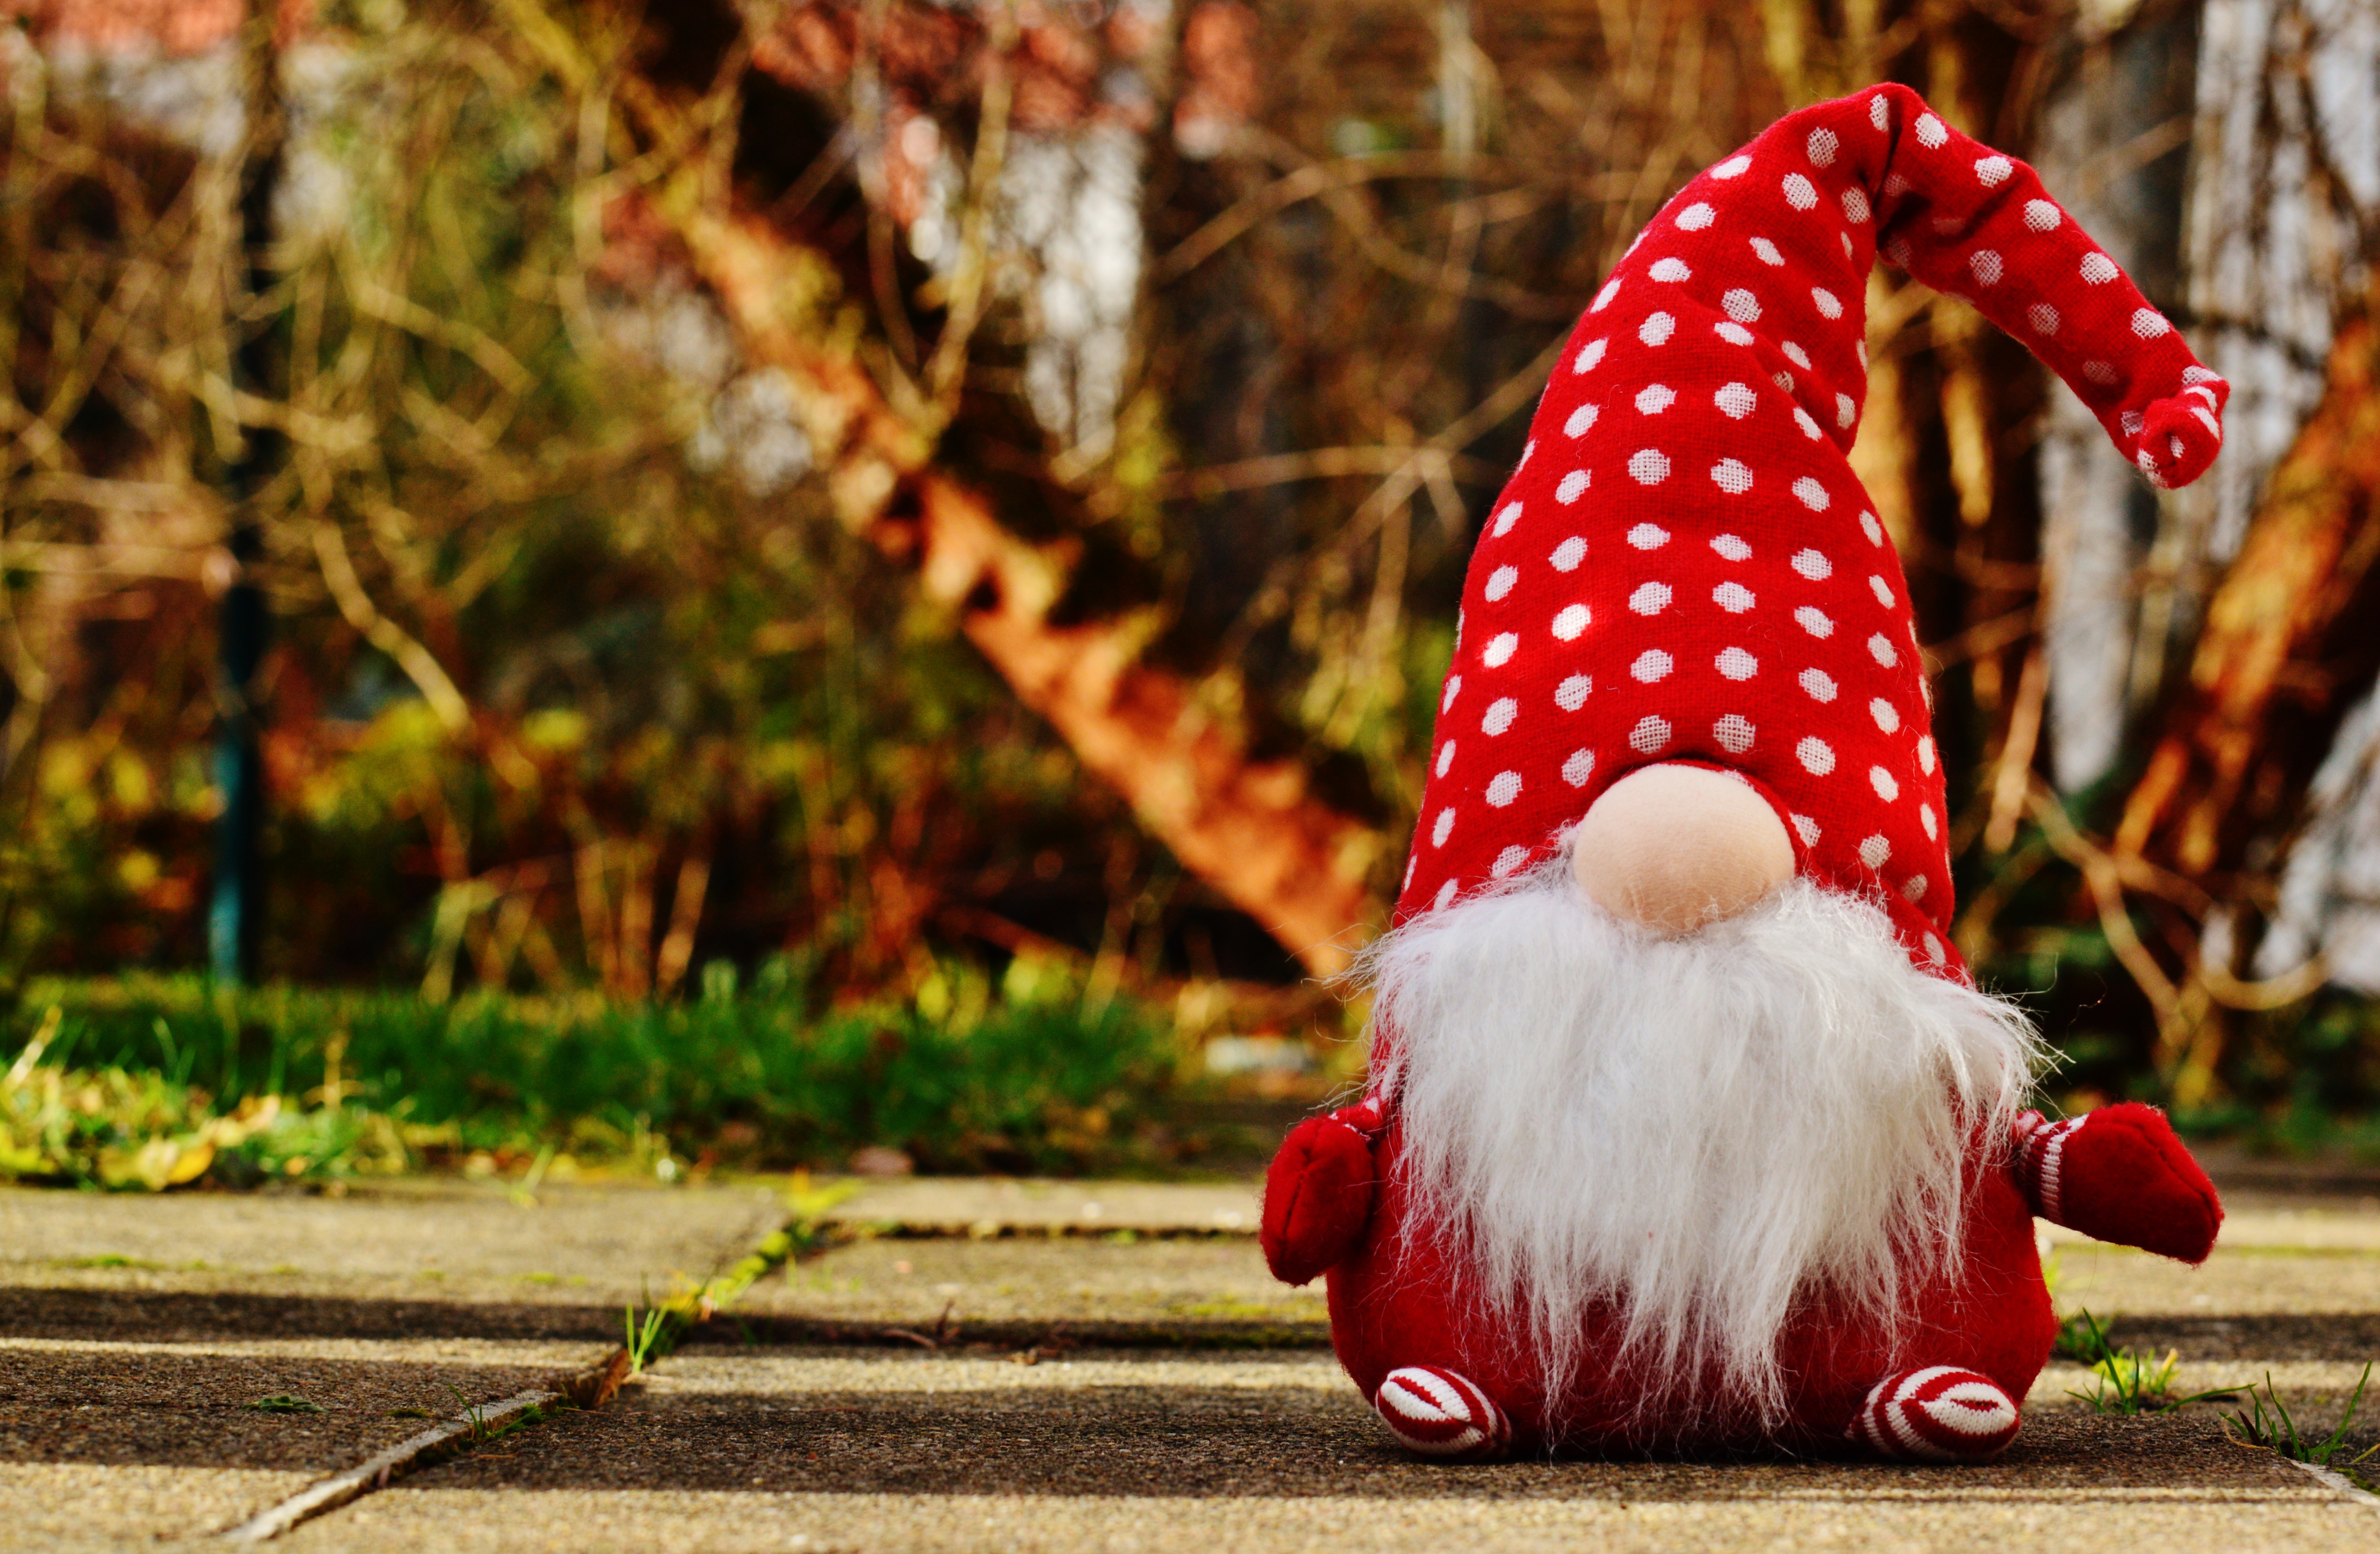
sweet, flower, cute, pattern, red, autumn, christmas, deco, christmas decoration, christmas time, fun, bart, figure, cap, funny, are, dwarf, christmas elves, imp